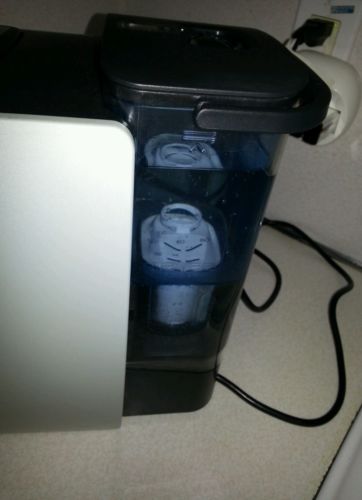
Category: coffee maker